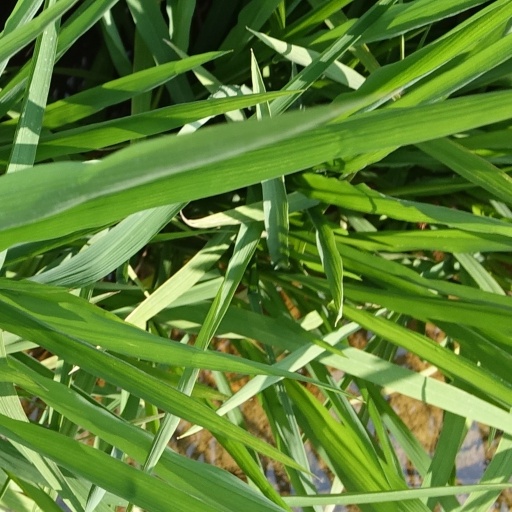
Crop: rice